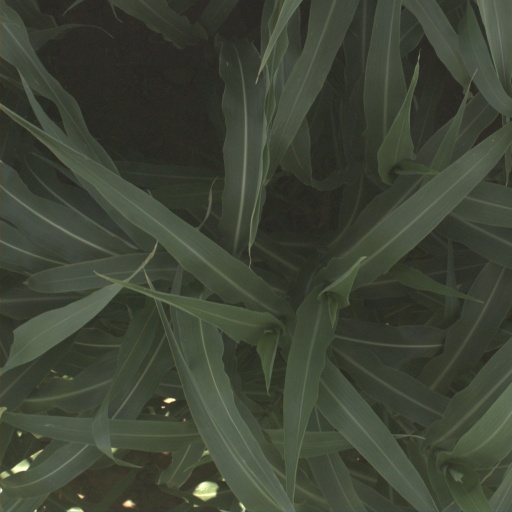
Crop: sorghum